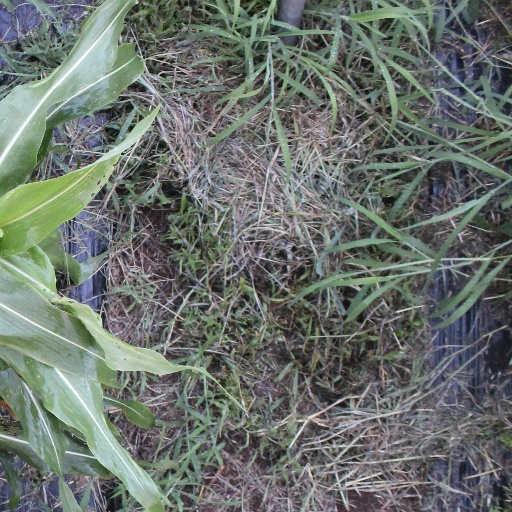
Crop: sorghum